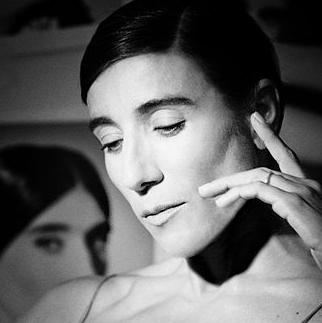
Age: 46